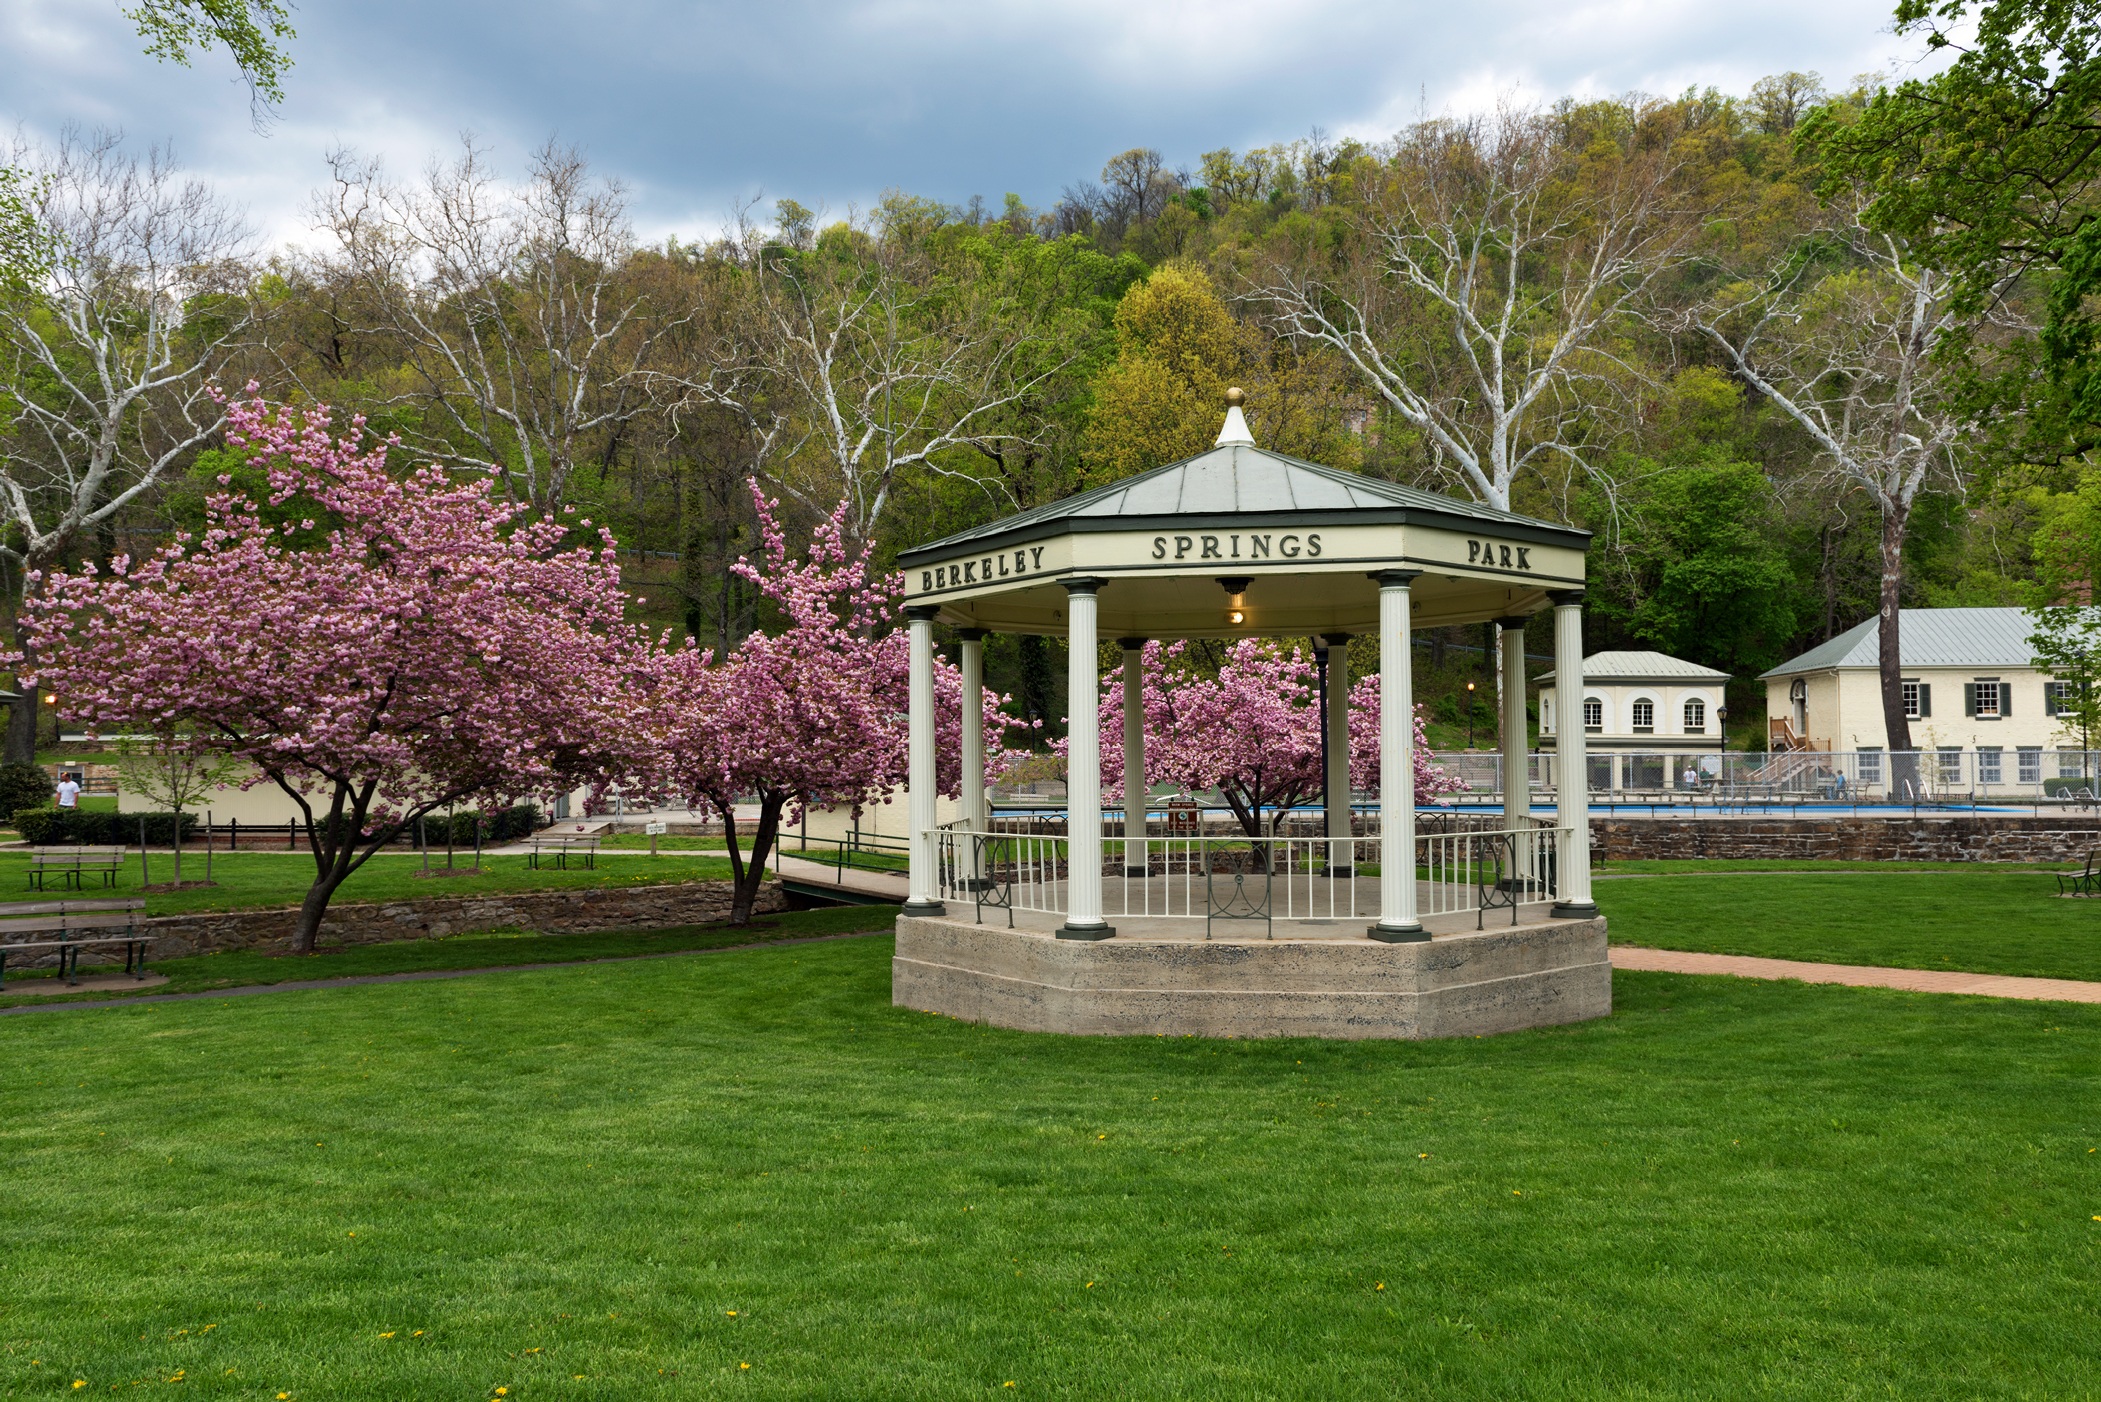
landscape, forest, grass, plant, lawn, flower, travel, spring, scenic, park, backyard, gazebo, botany, garden, tourism, trees, woods, scene, botanical garden, estate, yard, real estate, destinations, appalachian, west virginia, berkeley spring